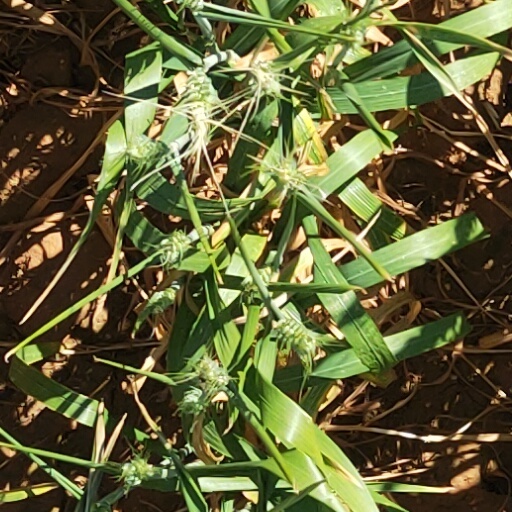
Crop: wheat